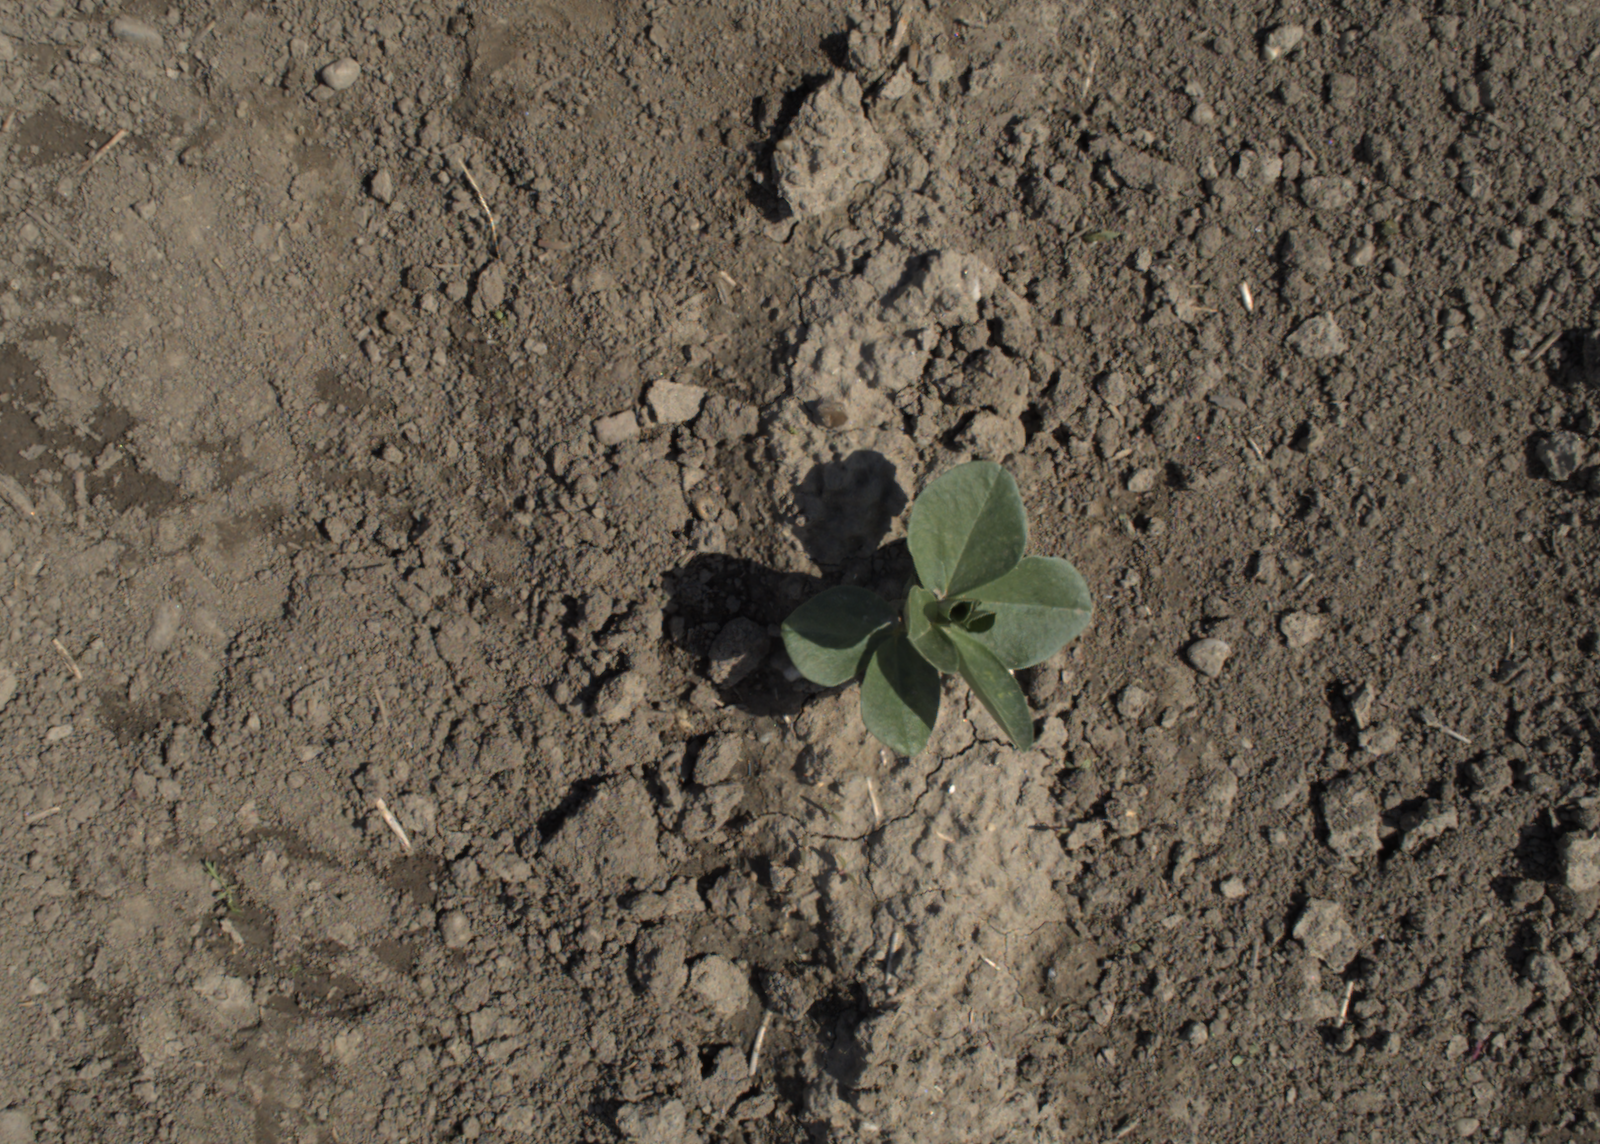
Capture date: 28.05.2021 10:25:21
Weather: mixed
Wind: medium
Seeding date: 27.04.2021
Plant canopy height (mm): 1018